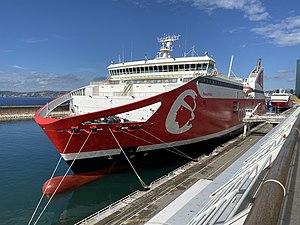
Le cargo mixte Pascal Paoli à Marseille.
Le Grand port maritime de Marseille, précédemment connu comme « port autonome de Marseille » est un établissement public de l'État français, qui exerce conjointement des missions de service public administratif et des missions de service public à caractère industriel et commercial, et dont la tutelle de l'État est exercée par la Direction générale des Infrastructures, des Transports et de la Mer du ministère de la transition écologique et solidaire.